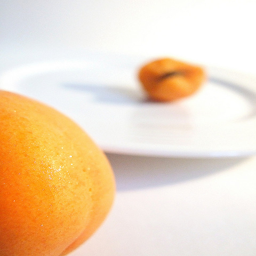
Two fruits, one of them on a plate, are on a table.
An orange sitting next to another orange on a plate.
A whole apricot and one half eaten one on a plate
Two oranges sitting on a counter, one on a plate.
The orange is next to a plate with a piece of food on it.